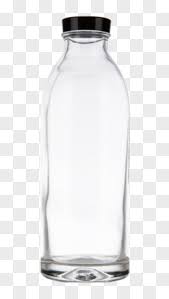
Waste category: glass